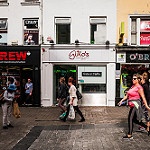
Label: street